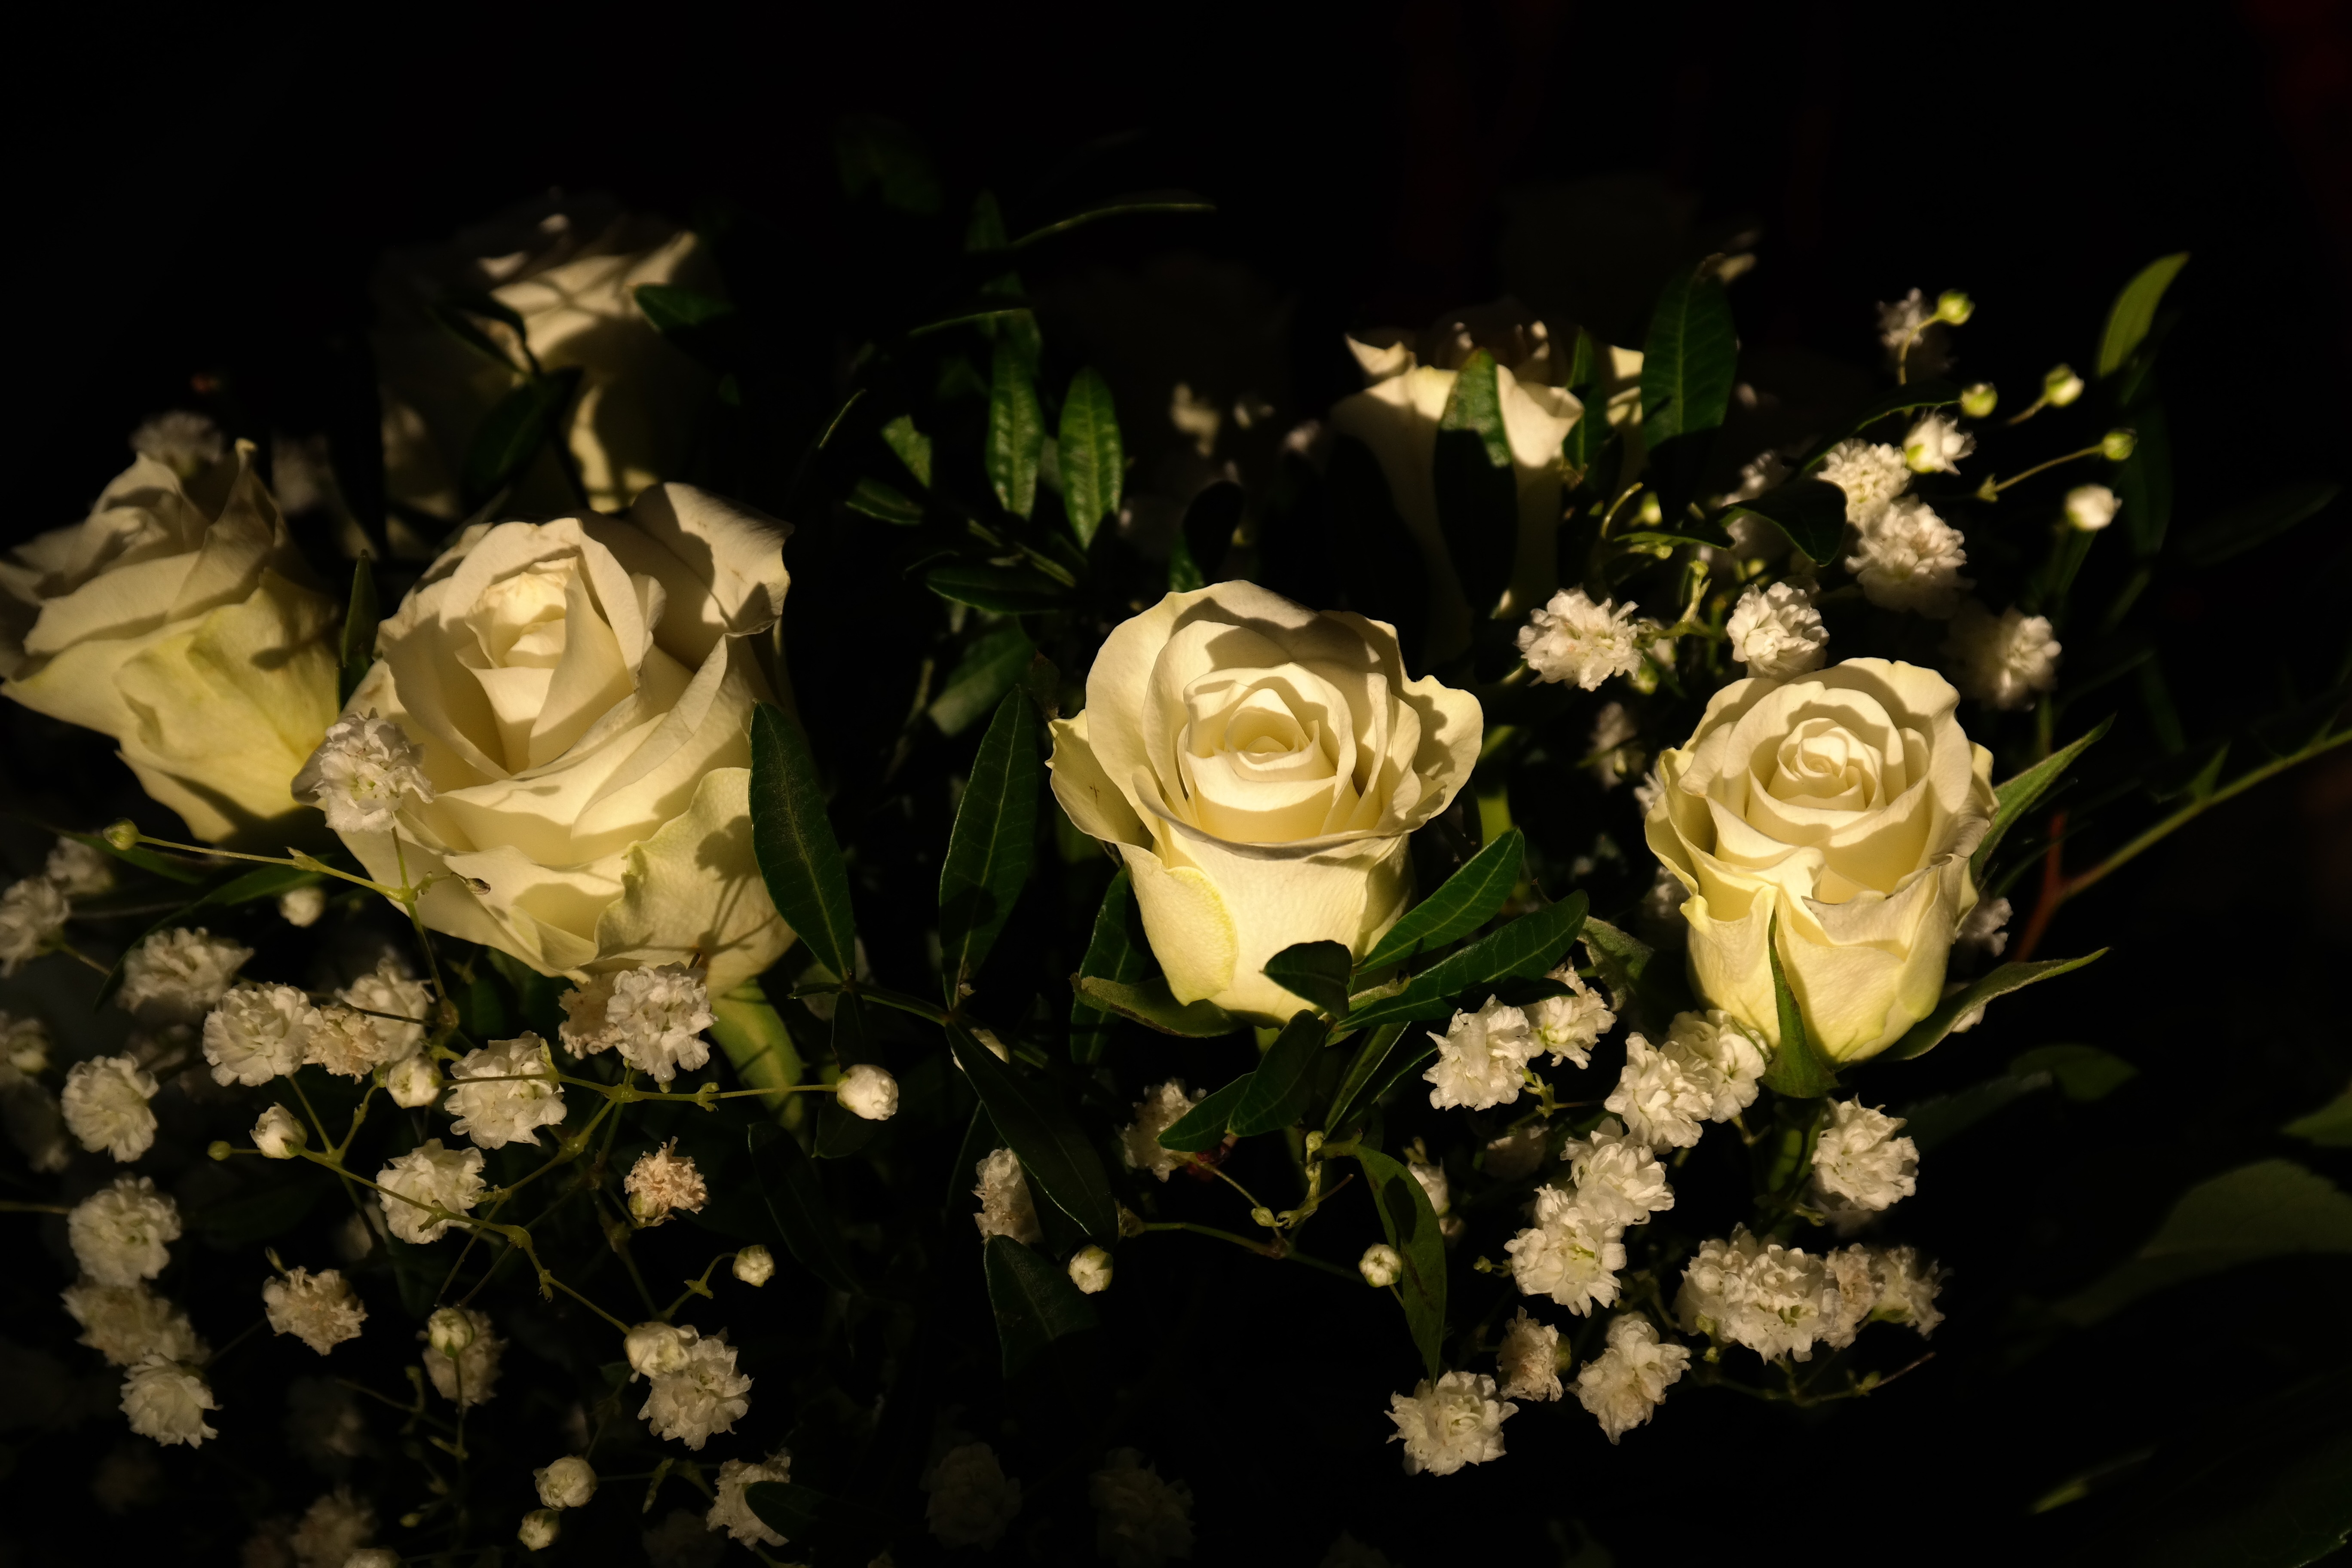
plant, white, flower, petal, bouquet, rose, yellow, flora, still life, flowers, roses, bouquet of roses, floristry, macro photography, flowering plant, garden roses, rose family, flower bouquet, white roses, floral design, still life photography, land plant, flower arranging